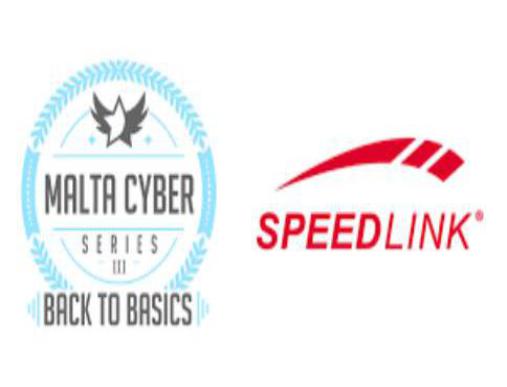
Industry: Electronic